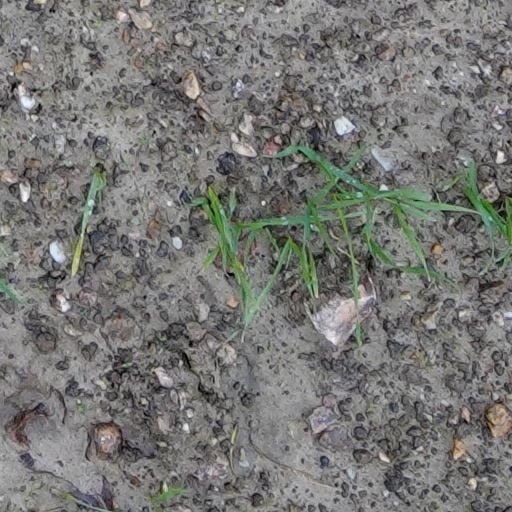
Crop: wheat